Górzyn, Lower Silesian Voivodeship

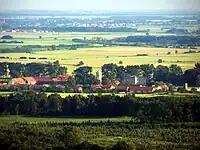
Central part of the village

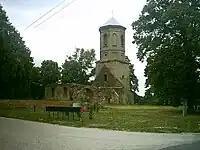
Church of St. Michael

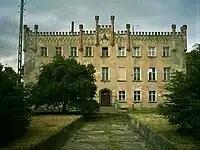
Palace in Górzyn

Górzyn is a village in the administrative district of Gmina Rudna, within Lubin County, Lower Silesian Voivodeship, in south-western Poland. Geographically it is located within Wzgórza Dalkowskie Hills and Obniżenie Ścinawskie which are parts of hills massif Wał Trzebnicki hills formed after glaciation (average height of approx. ). It lies approximately north-east of Lubin, and north-west of the regional capital Wrocław.